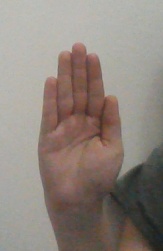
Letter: seen